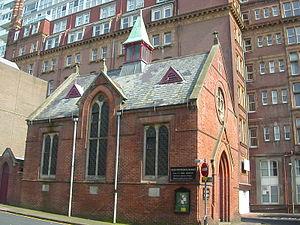
L'église française réformée de Brighton est une église réformée située dans le quartier de Queensbury Mews, dans le centre-ville de Brighton et Hove. Elle est construite dans les années 1858-1887. À cette époque près de 2 000 Français résidaient à Brighton, majoritairement protestants.